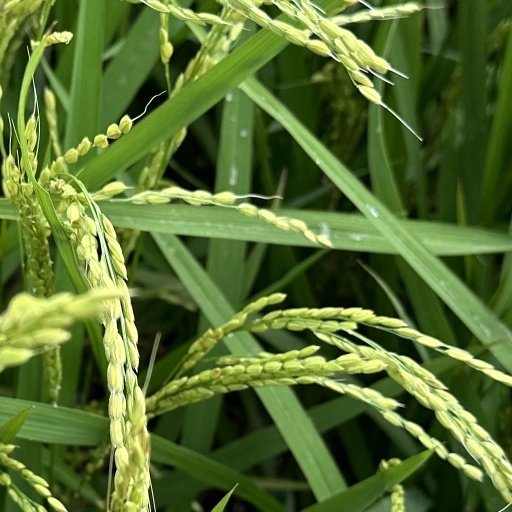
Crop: rice